Customs House, Porsgrunn

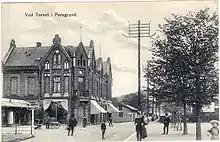
A postcard depicting the Customs House on Storgata. Some of the figures in the photo were added by the photographer.

The Customs House is a brick building in the Hannover-school Neo-Gothic style that displays many elements typical of the architectural style, including extensive use of steep gables, recessed wall surfaces, and Gothic pointed arches and window designs. The building is built with red brick alternating in parts with black glazed brick for contrast. The Customs House's main facade facing Storgata has two tall gables on either side and a lower gable in the center. The corner facing Porsgrunn City Hall is cut at a 45-degree angle to the other walls and is topped with a weather vane marked with 1891, the year of the building's completion. The corner also once featured a small balcony that has since been removed. One feature of the building that was very modern for the time was the use of cast iron on the building's exterior, specifically the columns that separate the double windows on the first floor. The columns are marked with "Porsgrunds mek. Værksted," which was a local foundry once located at the end of Porselensvegen, down the street from Porsgrunds Porselænsfabrik.